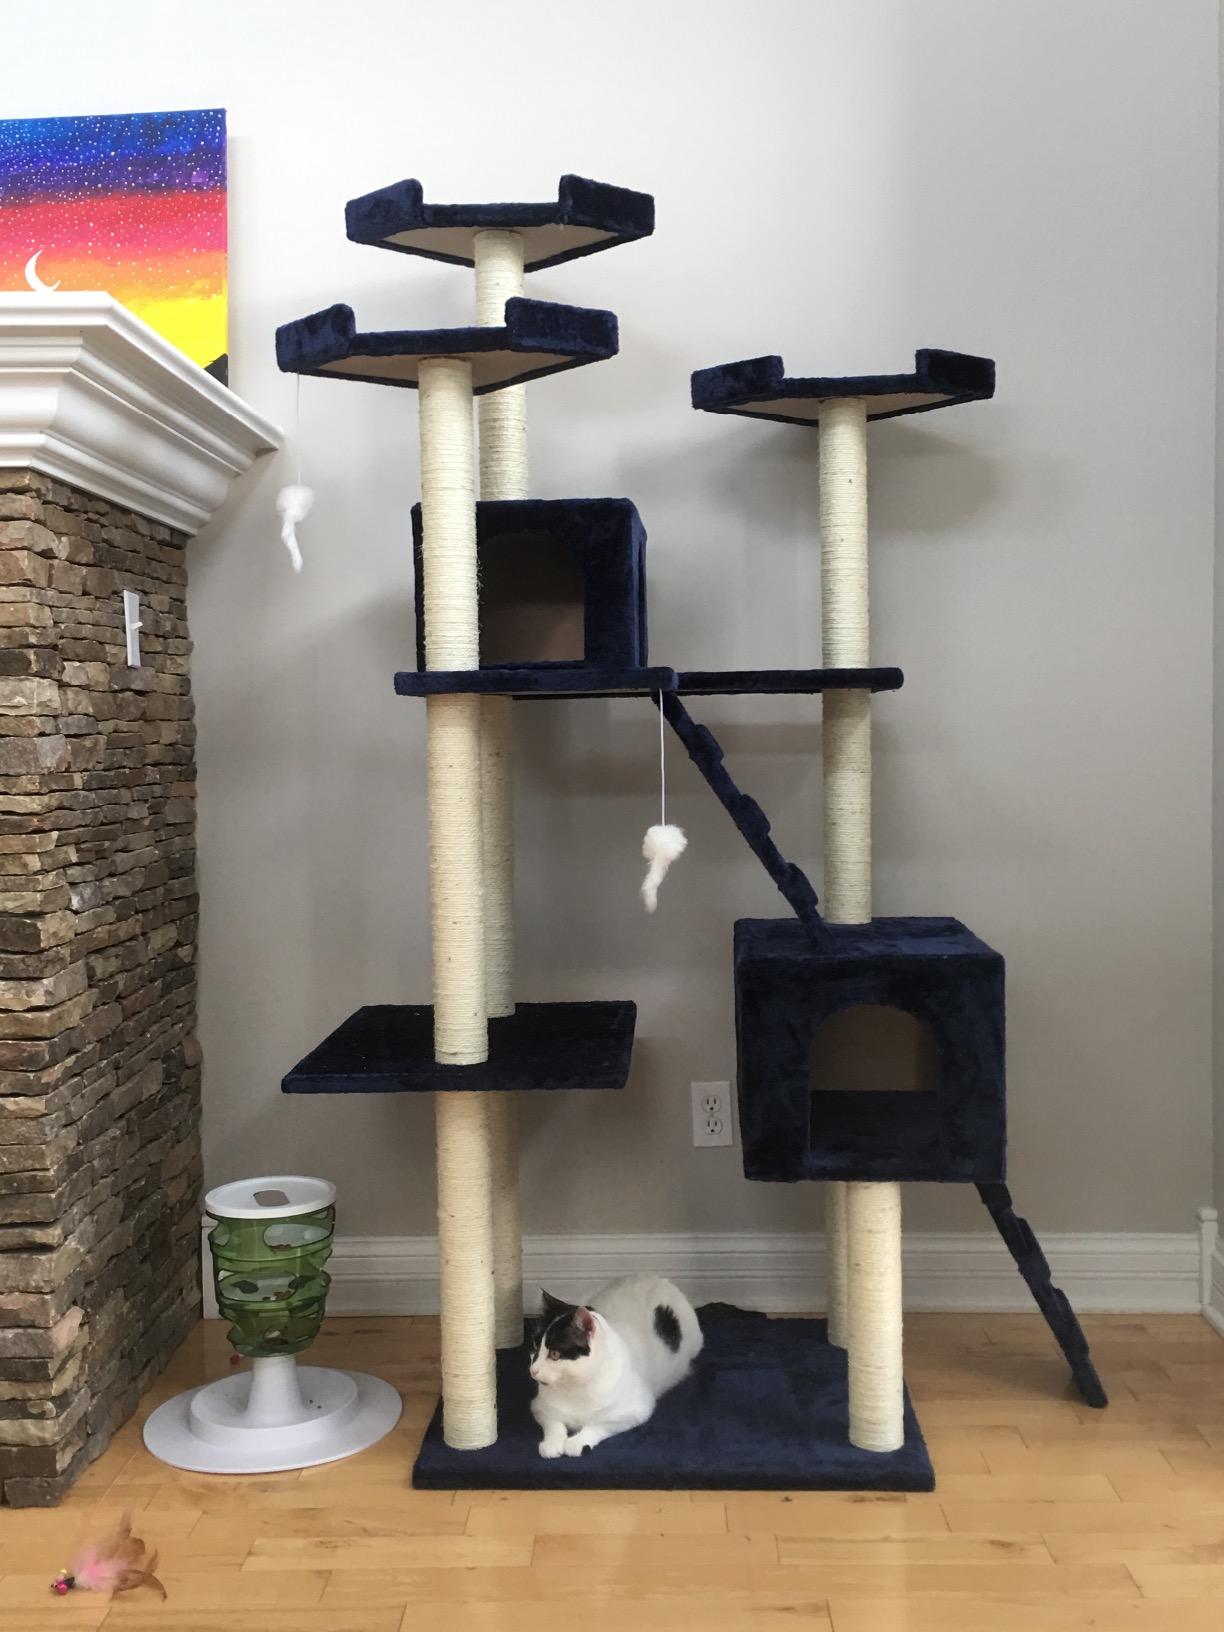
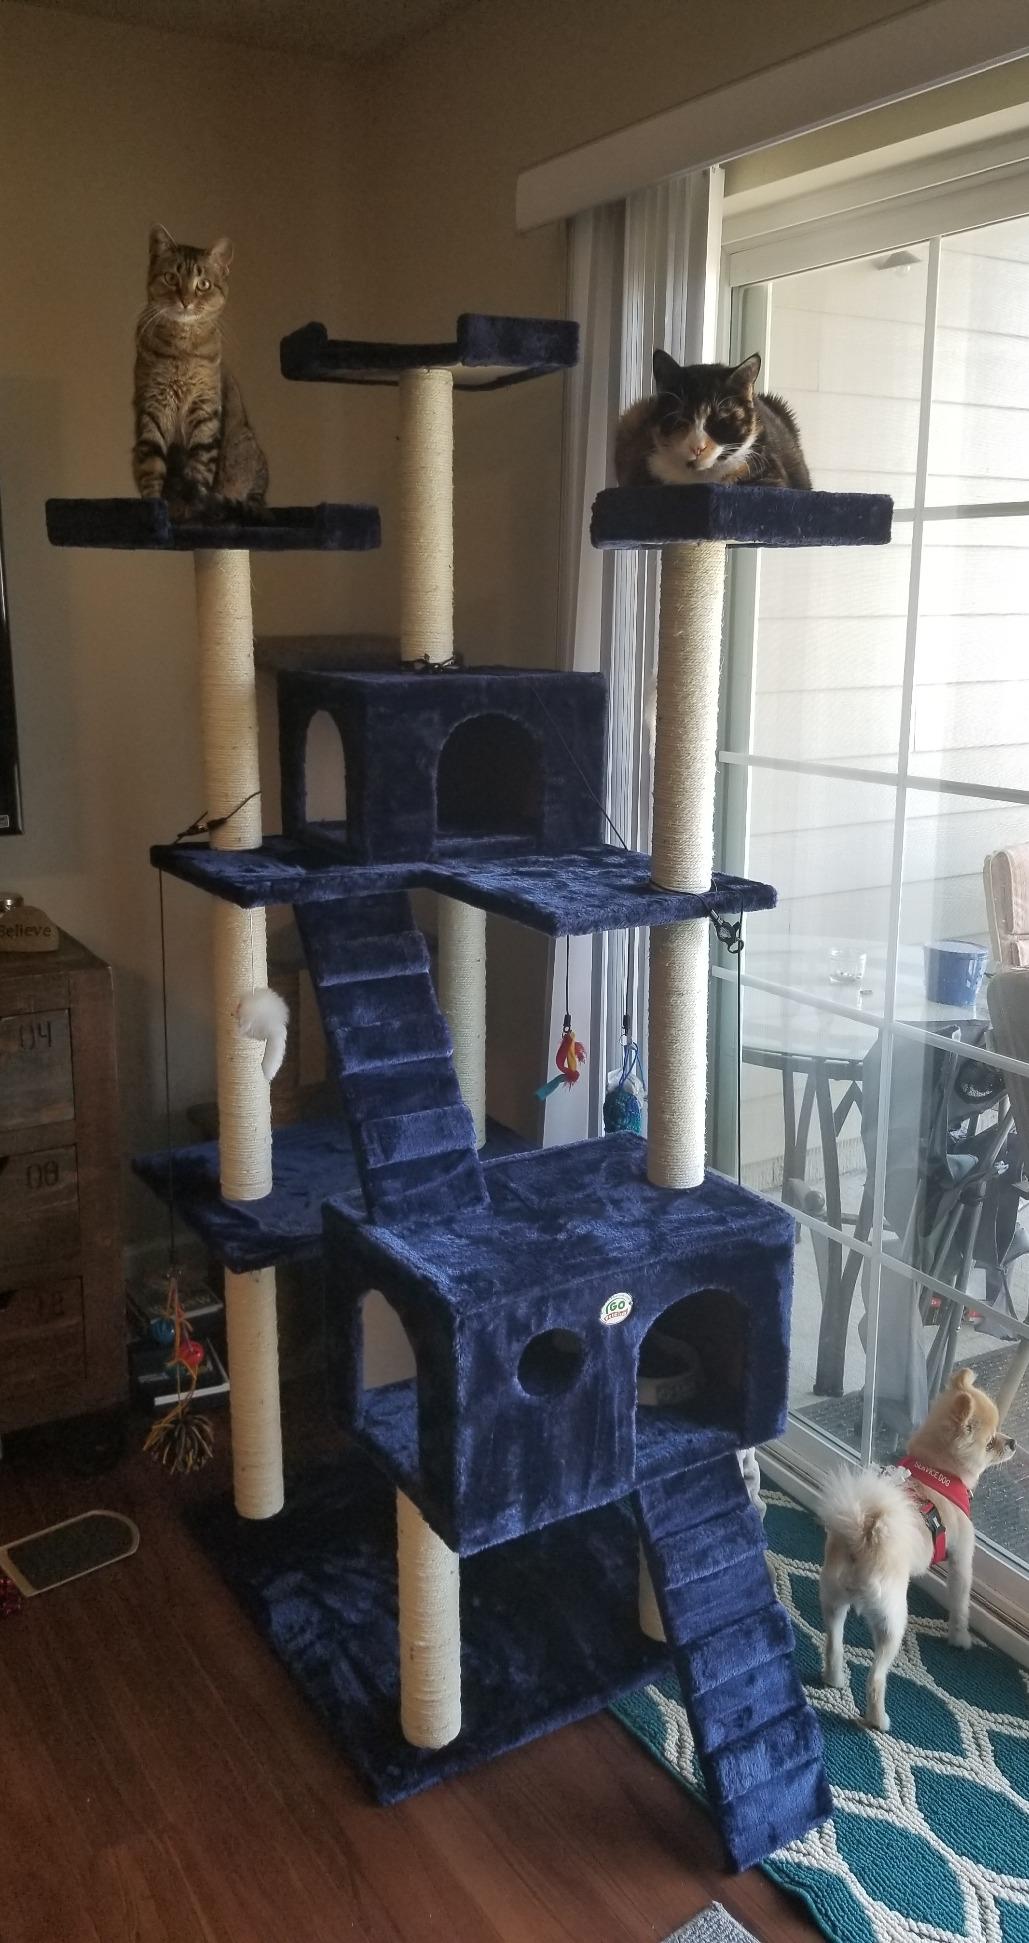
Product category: items_cat tree
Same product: yes